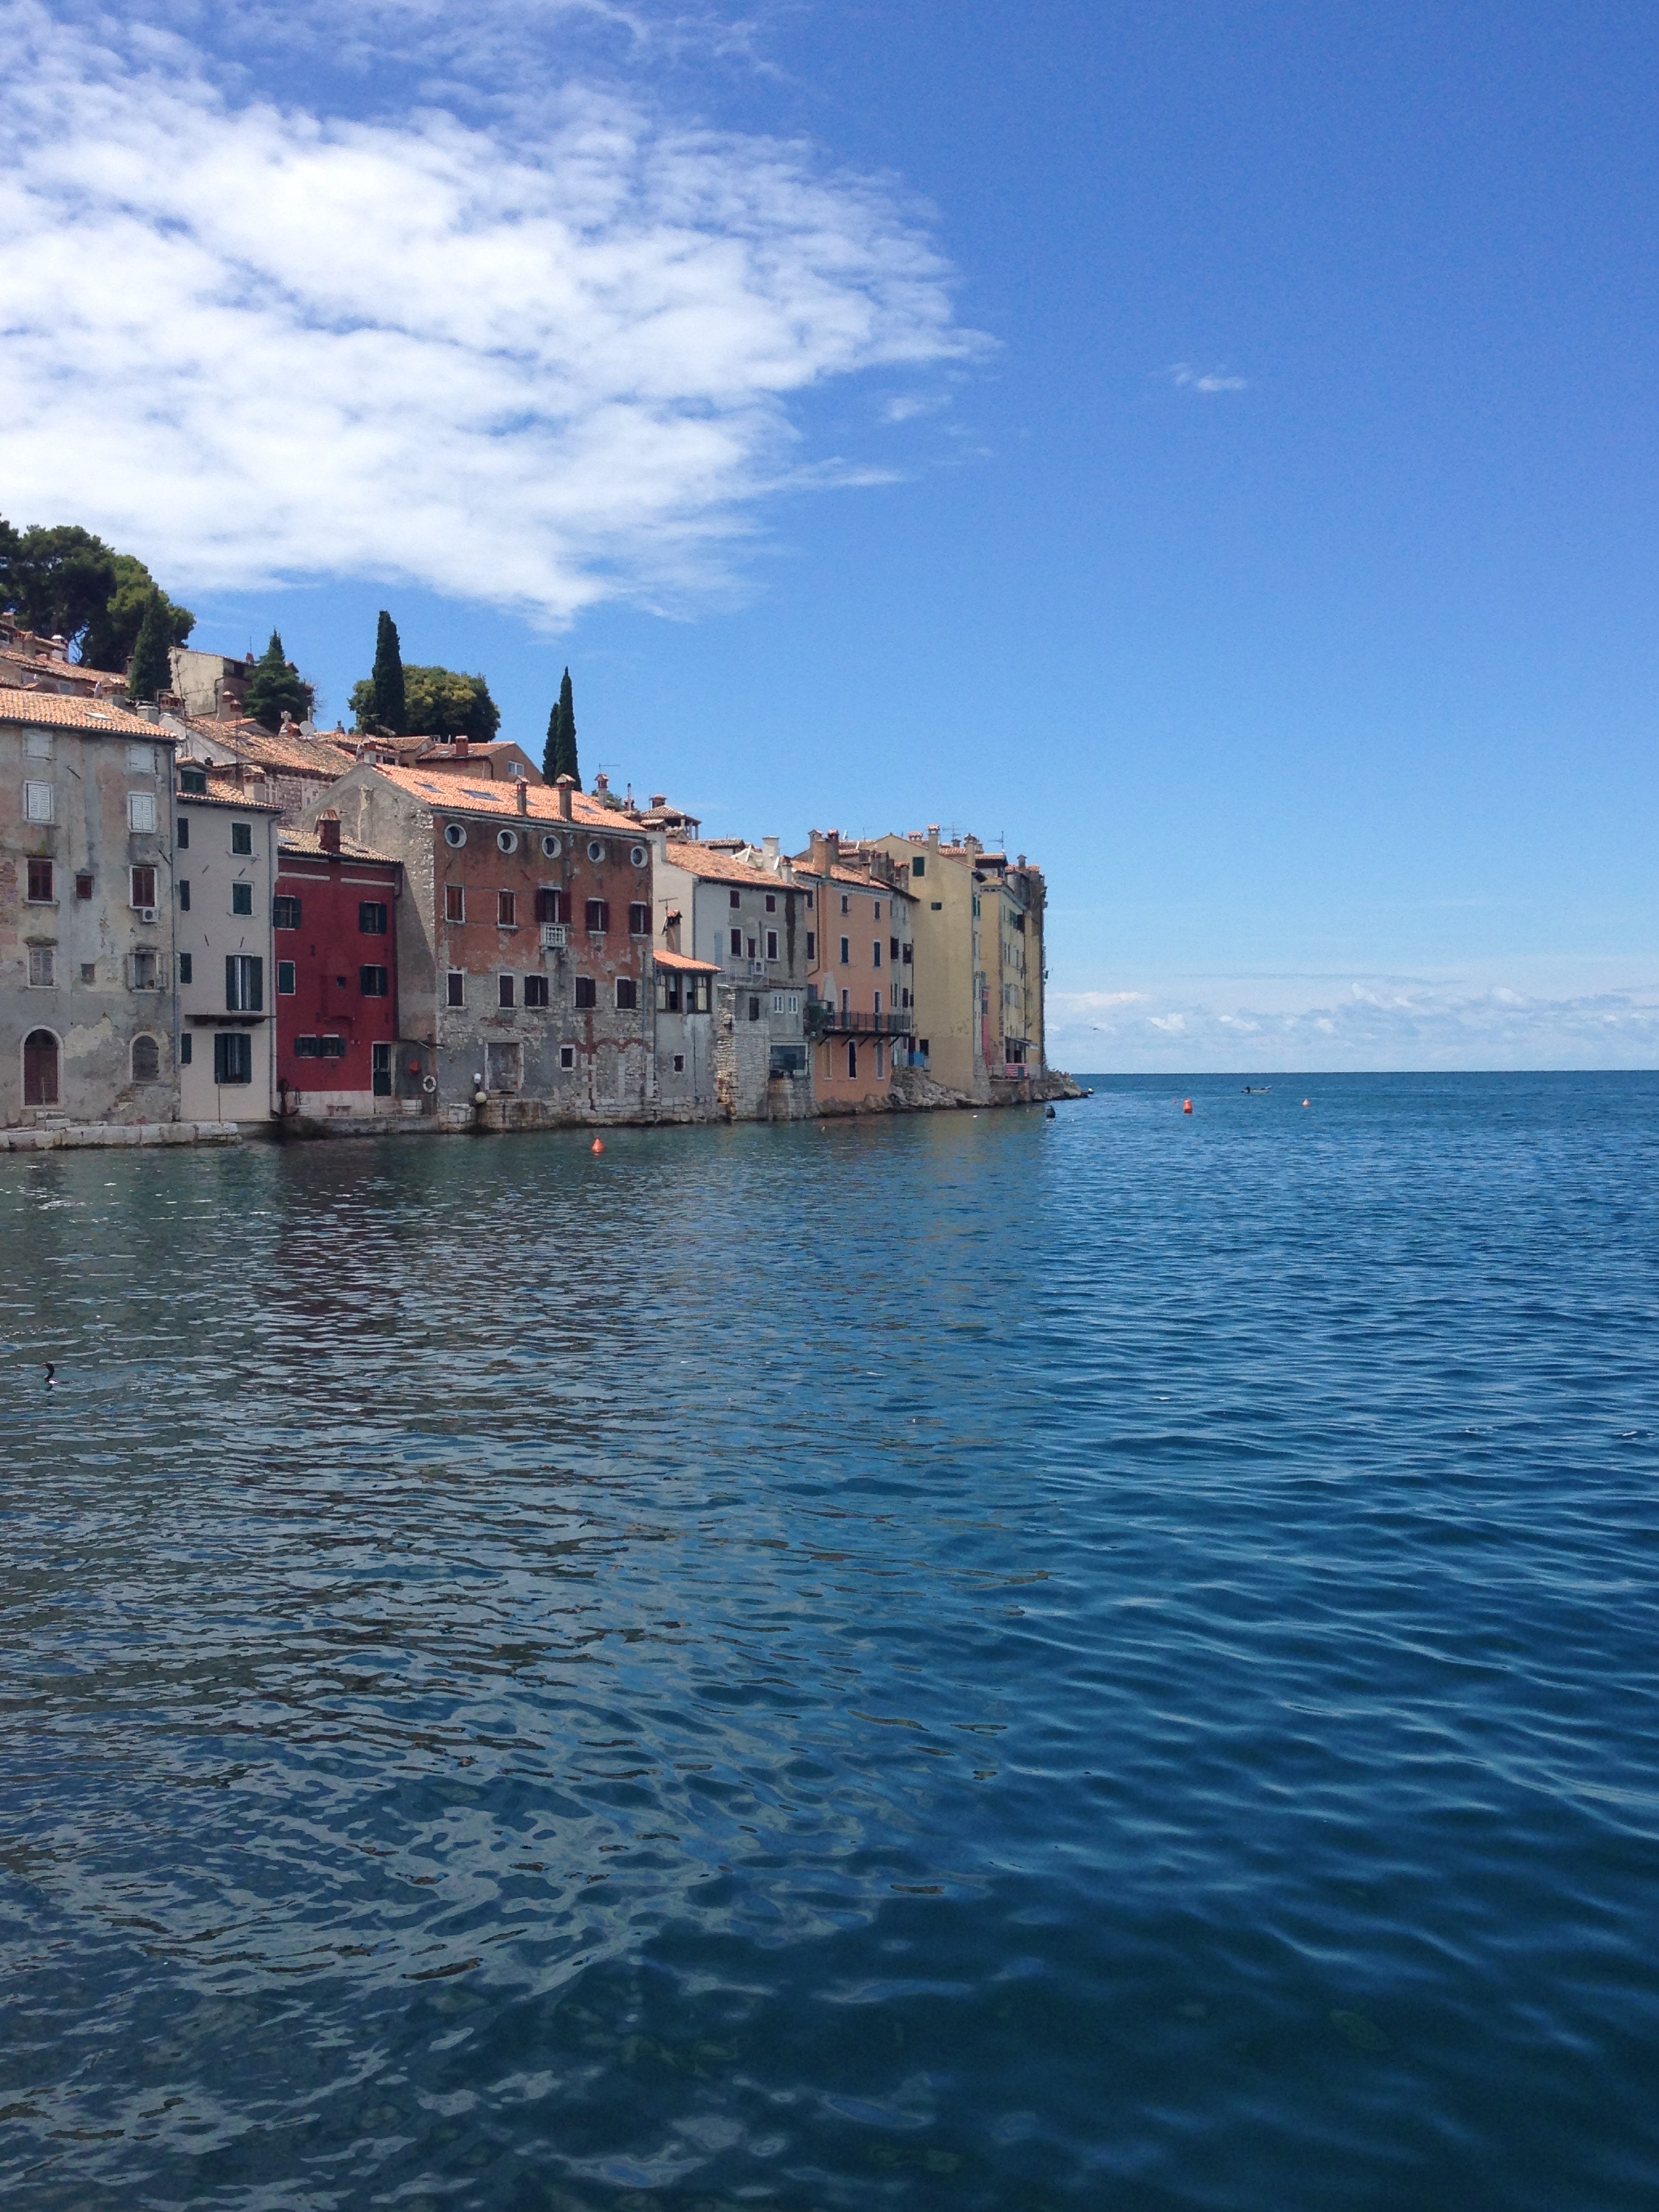
sea, coast, ocean, boat, vacation, cliff, vehicle, holiday, bay, harbor, terrain, waterway, body of water, croatia, channel, cape, rovinj, landform, the mediterranean sea